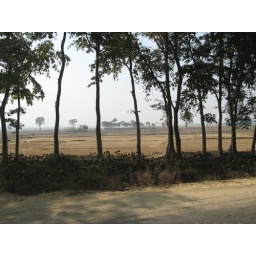
trees by the road